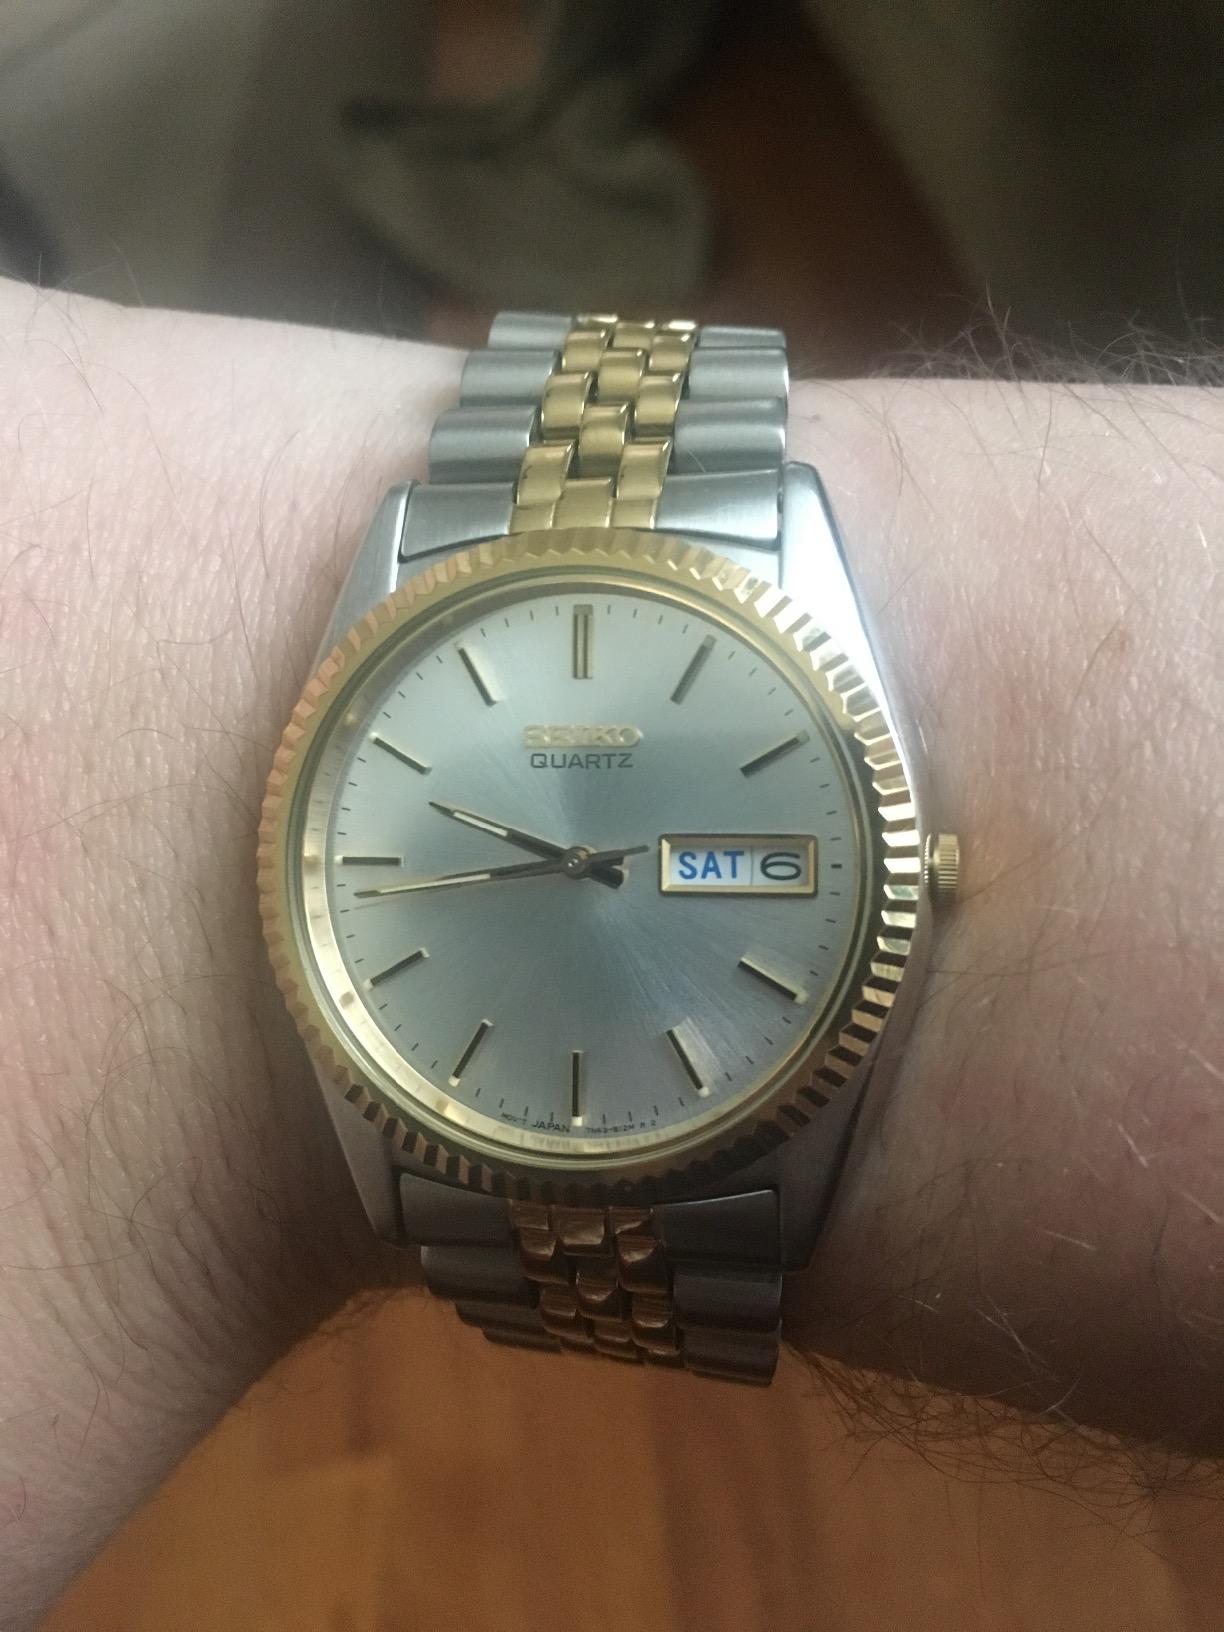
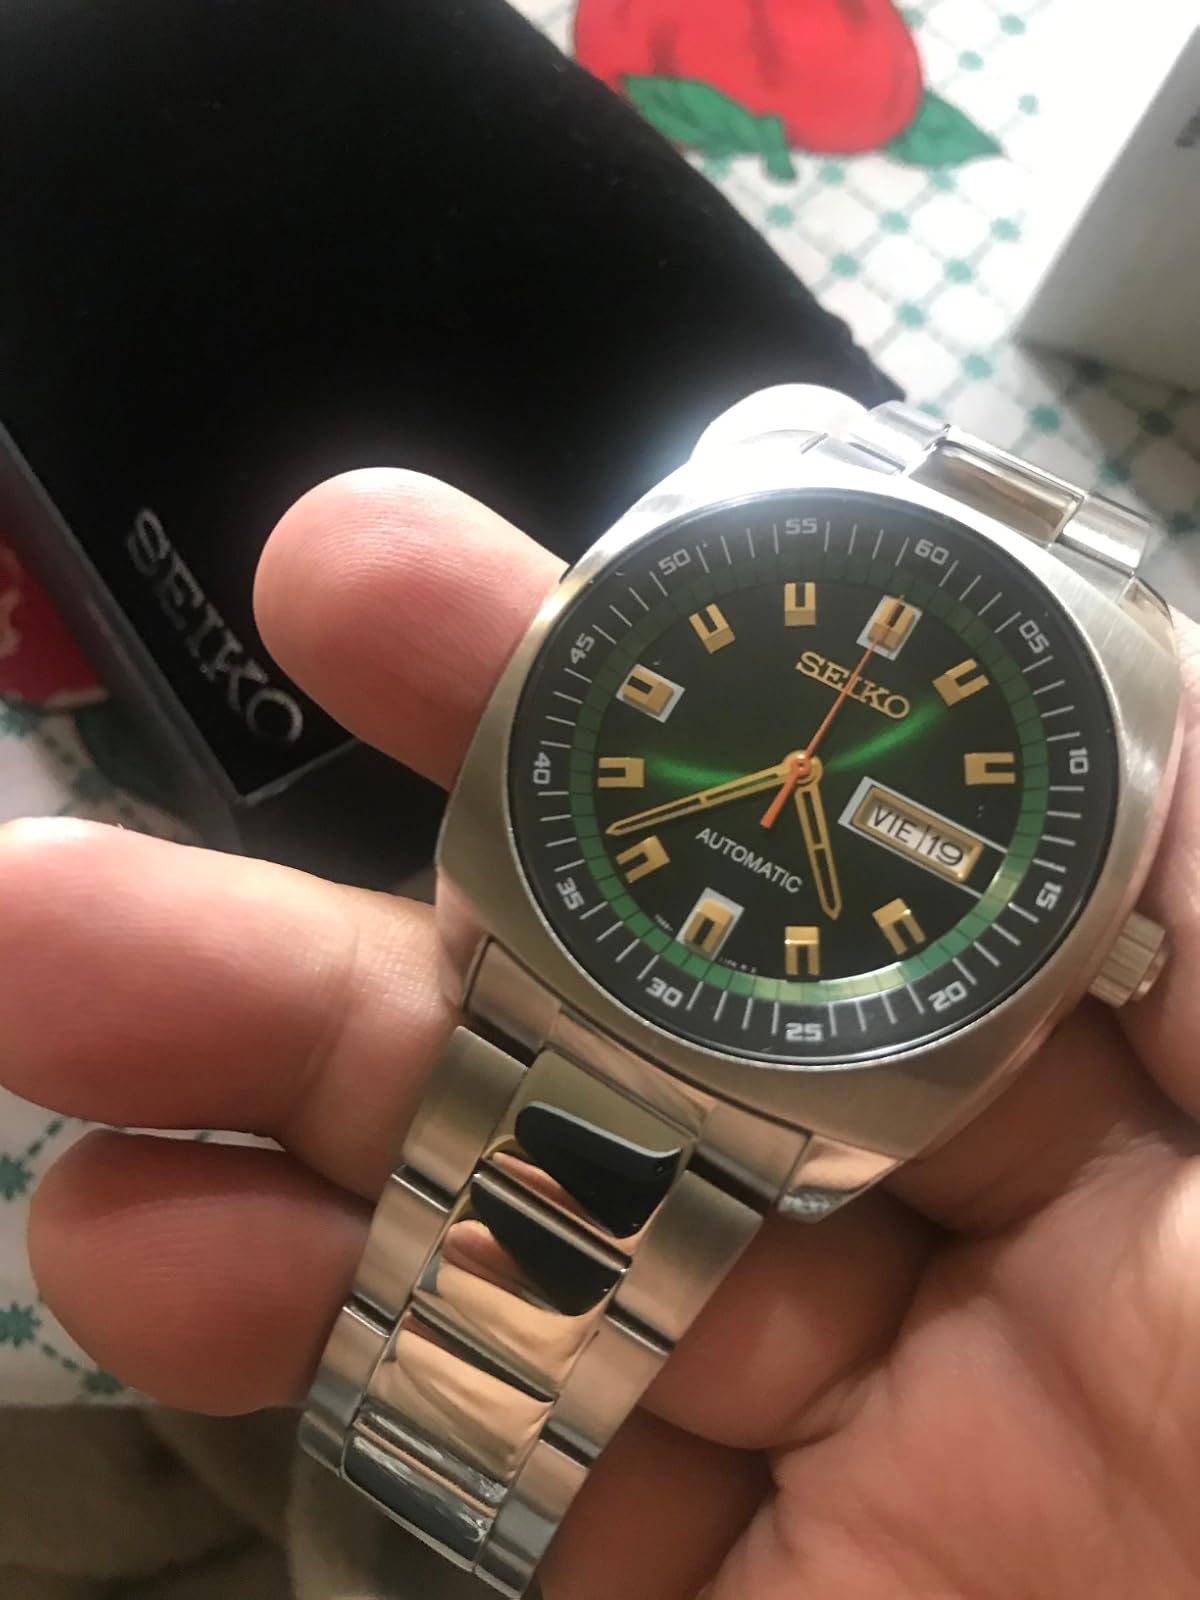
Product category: accessories_watch
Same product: no